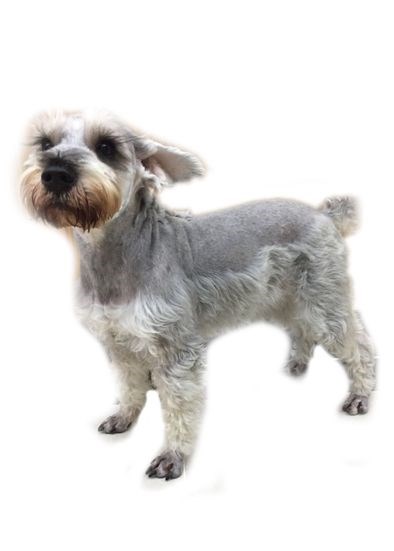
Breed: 2342-n000102-miniature_schnauzer